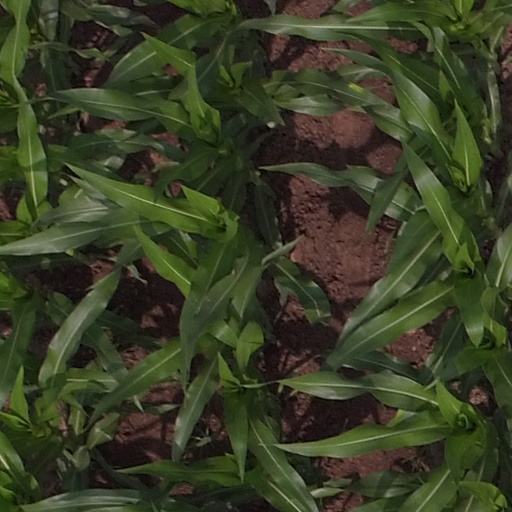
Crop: maize; corn